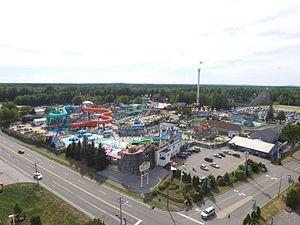
Funtown Splashtown USA est un parc d'attractions situé à Saco dans le Maine, aux États-Unis.